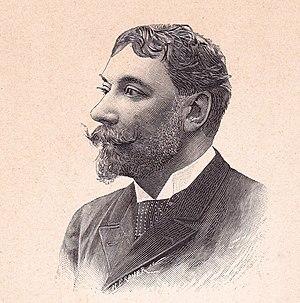
Emile Goudeau, écrivain